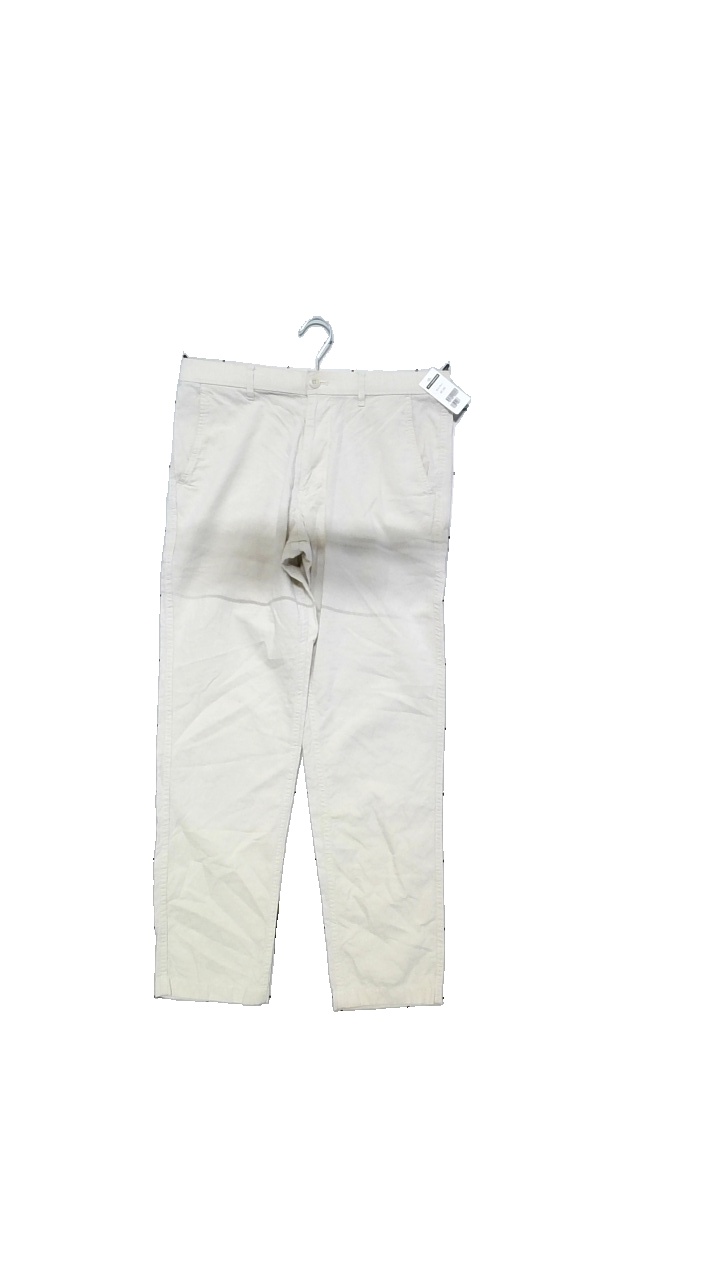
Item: Trousers (Men)
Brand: Uniqlo
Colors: Beige
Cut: Regular
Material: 64% cotton, 33% linen, 1% elastane
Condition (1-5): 5
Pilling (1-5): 4
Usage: Reuse
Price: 50-100